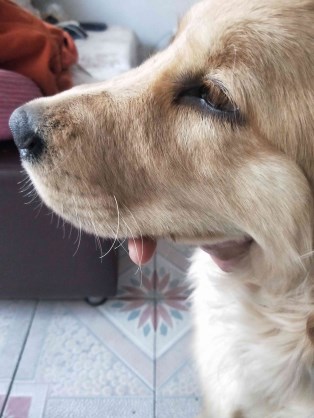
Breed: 5355-n000126-golden_retriever